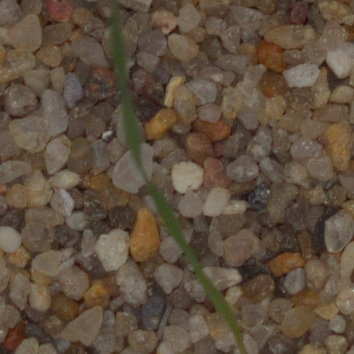
Label: black_grass